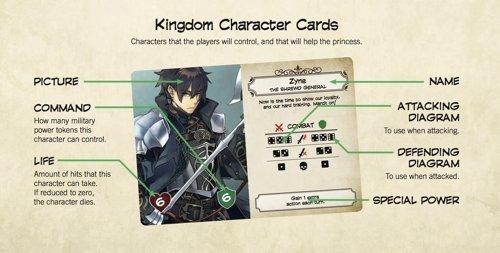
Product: Alderac Entertainment Group Unicornus Knights
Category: Toys & Games | Games & Accessories | Board Games
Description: Cooperative adventure Game.
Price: $39.89
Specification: ProductDimensions:11.8x3.5x11.8inches|ItemWeight:3pounds|ShippingWeight:4.05pounds(Viewshippingratesandpolicies)|DomesticShipping:ItemcanbeshippedwithinU.S.|InternationalShipping:ThisitemcanbeshippedtoselectcountriesoutsideoftheU.S.LearnMore|ASIN:B071KXHLSQ|Itemmodelnumber:7006AEG|Manufacturerrecommendedage:14yearsandup